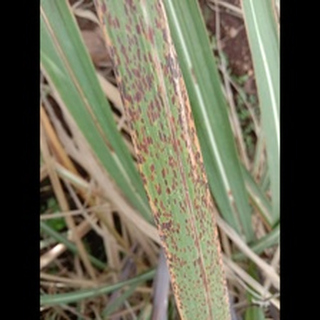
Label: sugarcane_rust